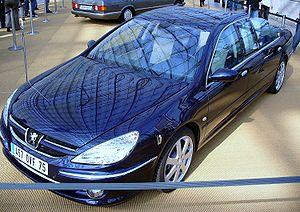
La Peugeot 607 Paladine est un concept car construit par Heuliez en 2000 sur une base de 607. La calandre avant a été changée en 2007 pour la conformer aux calandres des nouvelles 607. Ce véhicule a été utilisé une fois par le président Nicolas Sarkozy pour la remontée des Champs-Elysées le jour de son entrée en fonction.
La liste des véhicules officiels du président de la République française énumère les véhicules officiels utilisés par les chefs d'État français.
Heuliez est une société française fondée en 1920 et disparue en 2013. Elle travaillait en tant qu'unité de conception et de production pour différents constructeurs automobiles. Son siège social se situait à Cerizay dans les Deux-Sèvres. Son activité s'est définitivement arrêtée le 31 octobre 2013. Les bâtiments et machines de la société ont été repris par une SEM nommée «Fabrique régionale du Bocage», dont la région Poitou-Charentes est actionnaire majoritaire.
La Peugeot 607 est une berline routière produite par le fabricant français Peugeot entre 1999 et 2010 à 168 875 exemplaires. Elle fut pendant 10 ans le haut de gamme Peugeot.